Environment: real
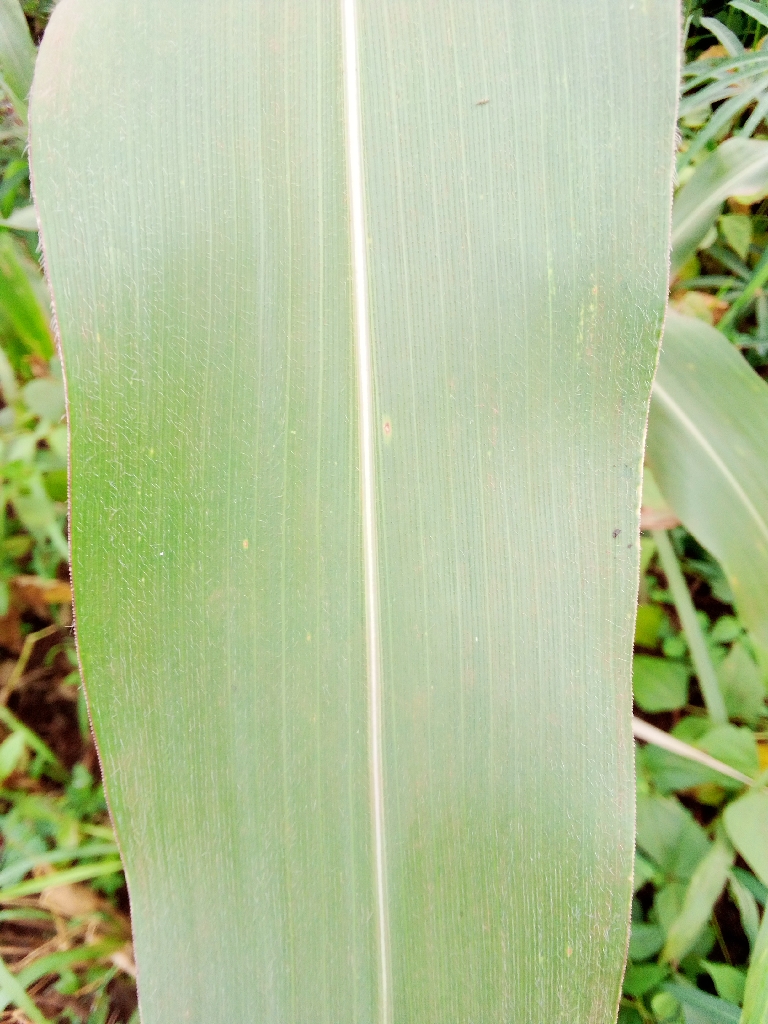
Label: healthy